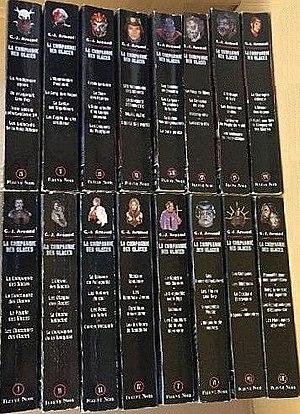
Les 16 volumes de la Compagnie des glaces (Fleuve Noir).
La Compagnie des glaces est une série de romans de science-fiction de G.-J. Arnaud publiée de 1980 à 1992 puis de 2001 à 2005, mêlant science-fiction, polar et roman noir, roman d'espionnage. Fort de 98 épisodes, c'est l’œuvre littéraire de science-fiction la plus longue écrite par un seul et même auteur.